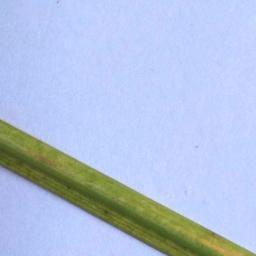
Label: Rice___Healthy